The Codes of Gender

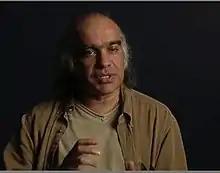
Writer and Director of The Codes of Gender Sut Jhally

The documentary explores gendered advertising through the patterns of gender-specific poses that are displayed through advertising and relates it to popular culture by analyzing how society constructs these categories for individuals to adhere to. This pattern is further examined and related to Erving Goffman's declaration that the ways in which individuals are positioned through advertising, reinforces society's cliché ideologies of masculinity and femininity. The film begins by presenting a series of clips such as "Boys don't cry" and "The O'Reilly Factor" that exemplifies our ability to acknowledge whether an individual is male or female. Jhally claims that being able to carry on further social interaction heavily depends on being able to identify an individual's gender.